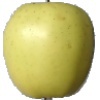
Label: Apple Golden 2